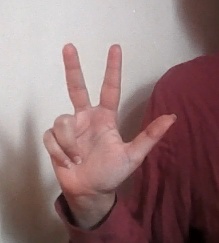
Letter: al